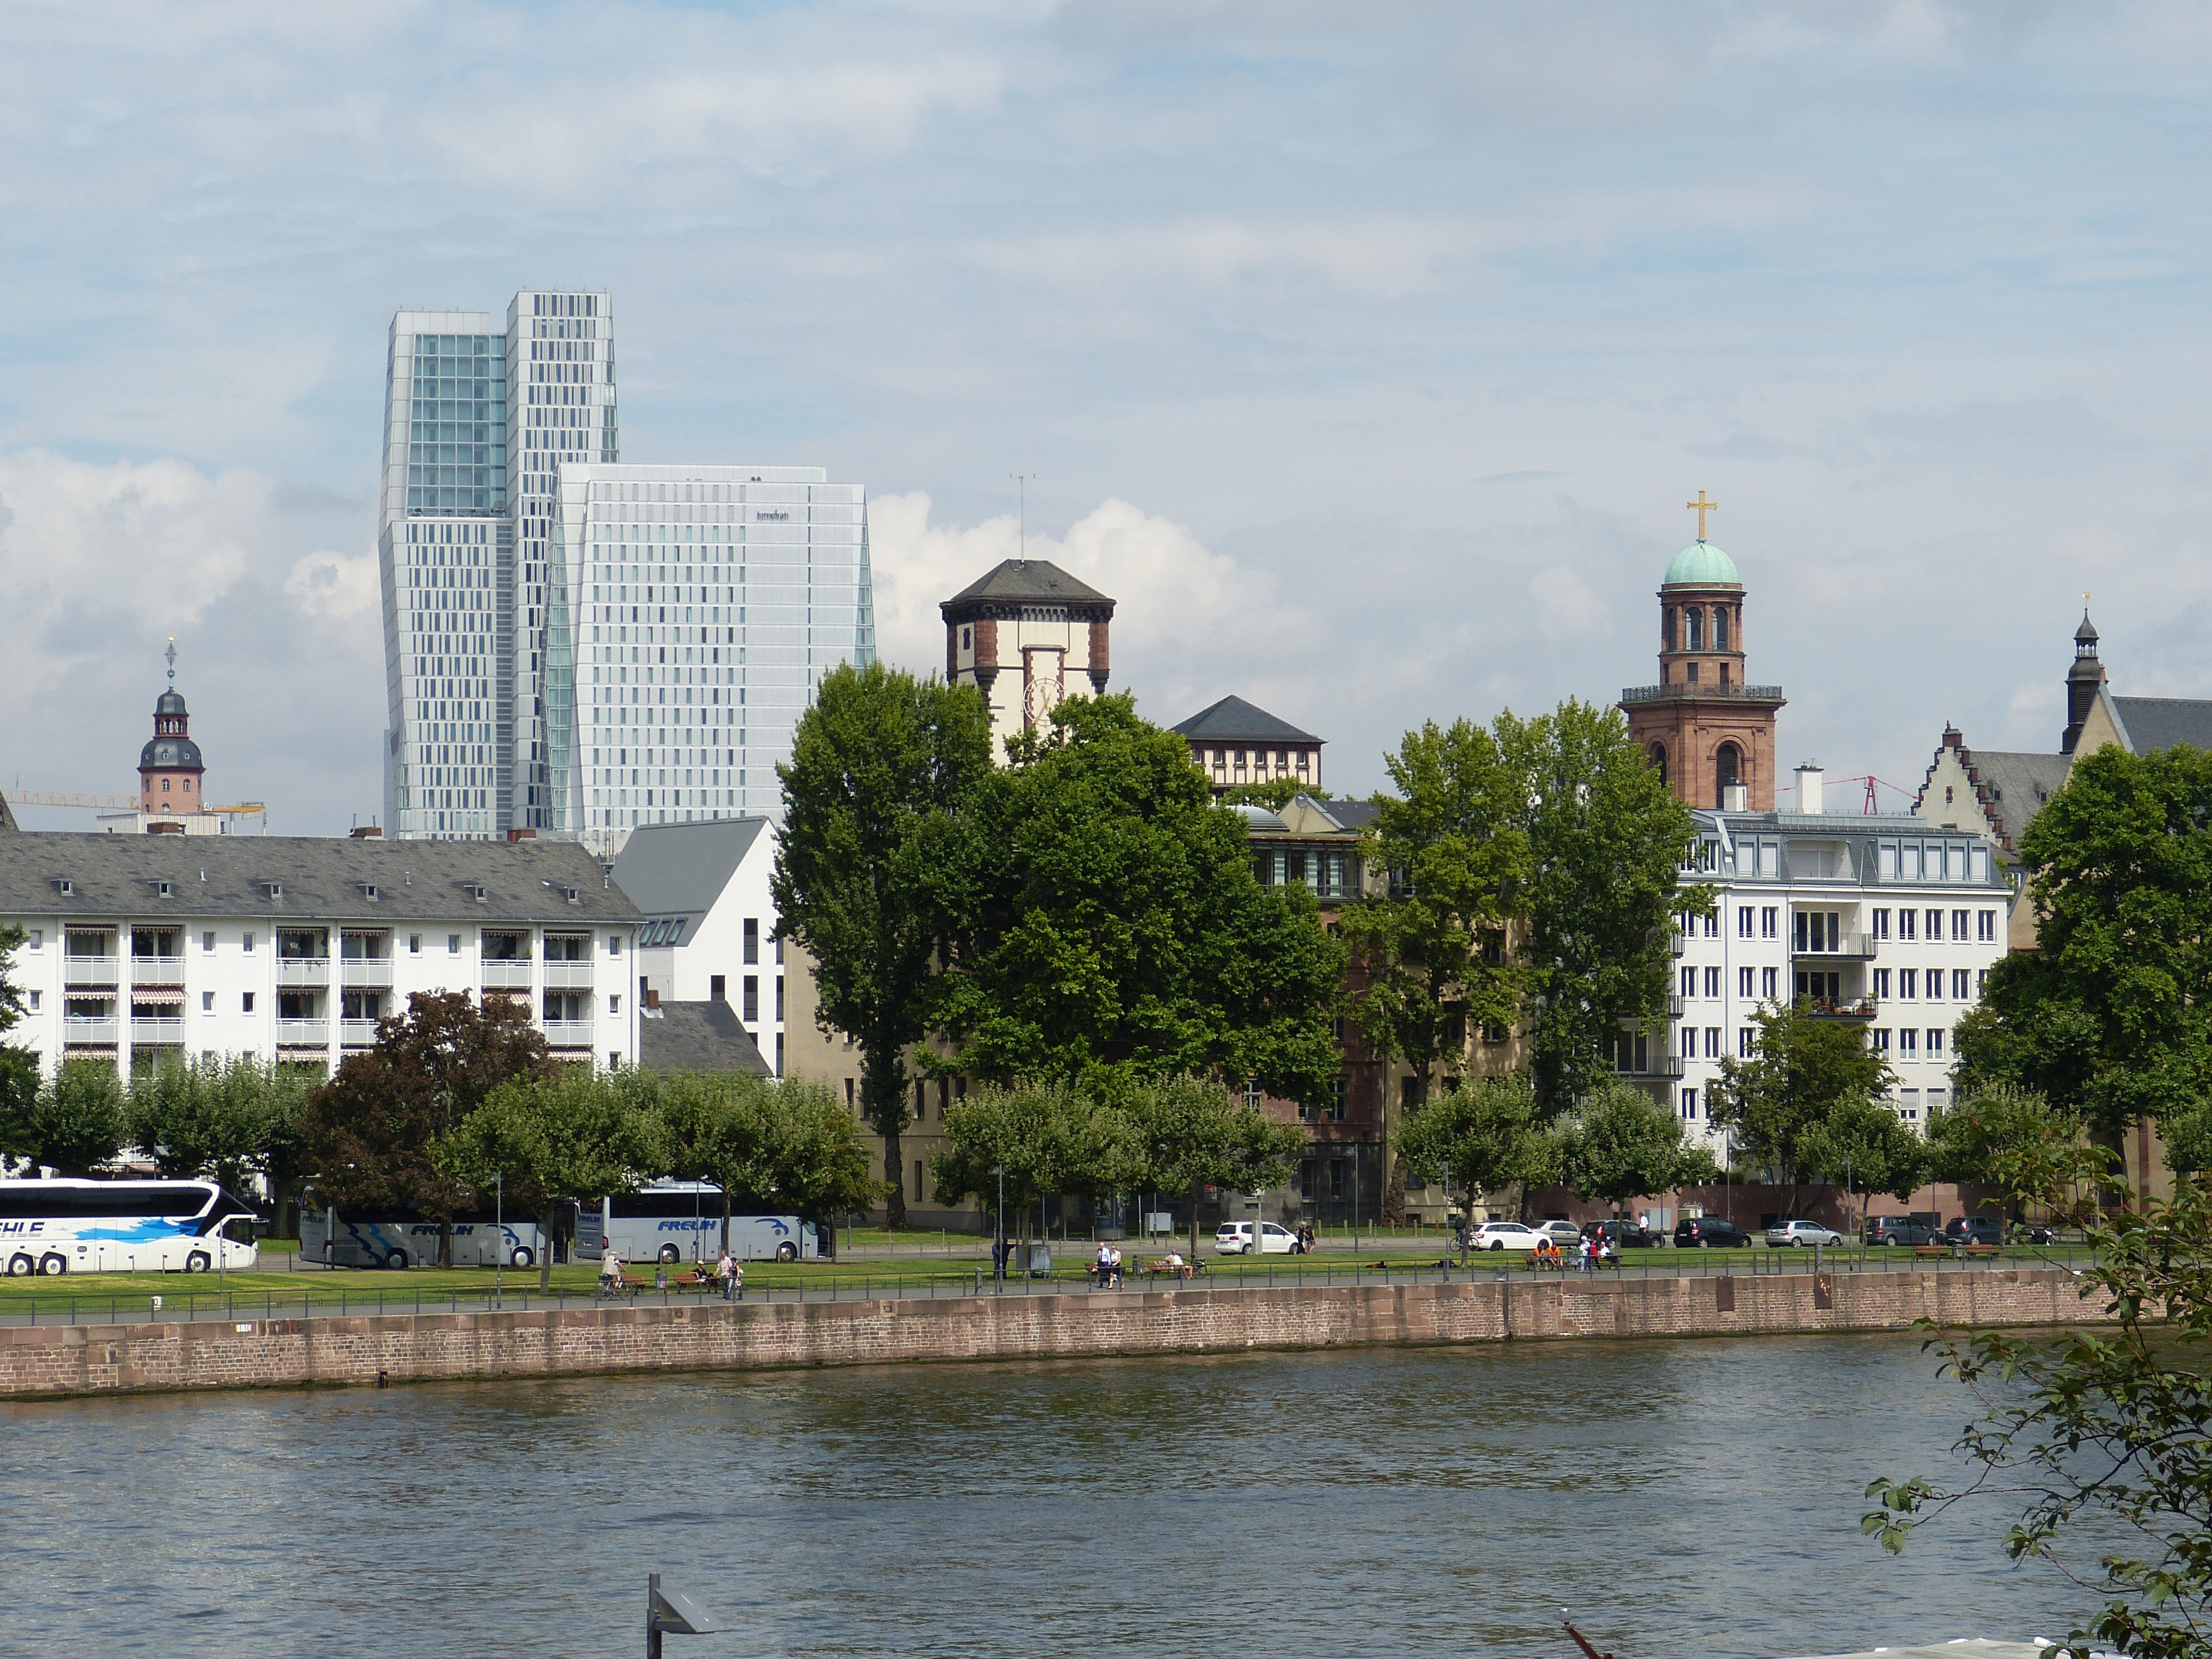
architecture, skyline, window, town, building, city, skyscraper, river, canal, cityscape, downtown, vehicle, facade, harbor, modern, waterway, main, historically, frankfurt am main germany, hesse, frankfurt, human settlement